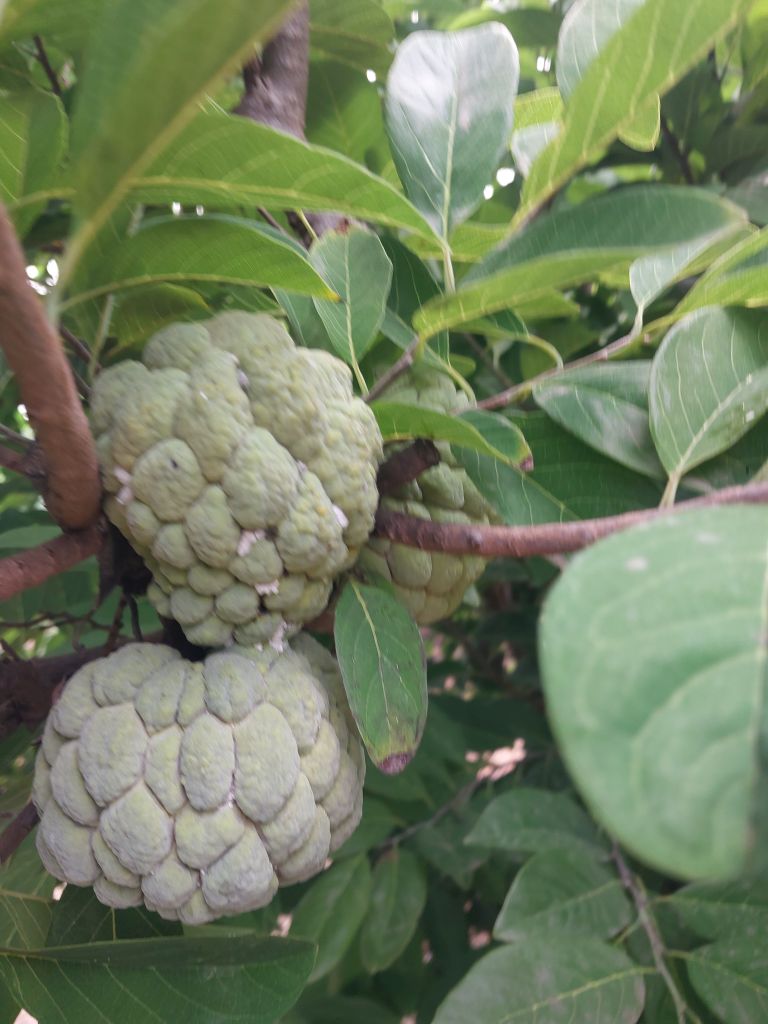
Disease label: Mealy Bug